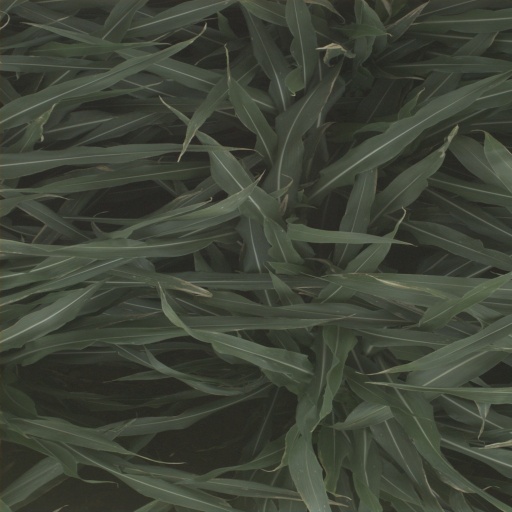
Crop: sorghum